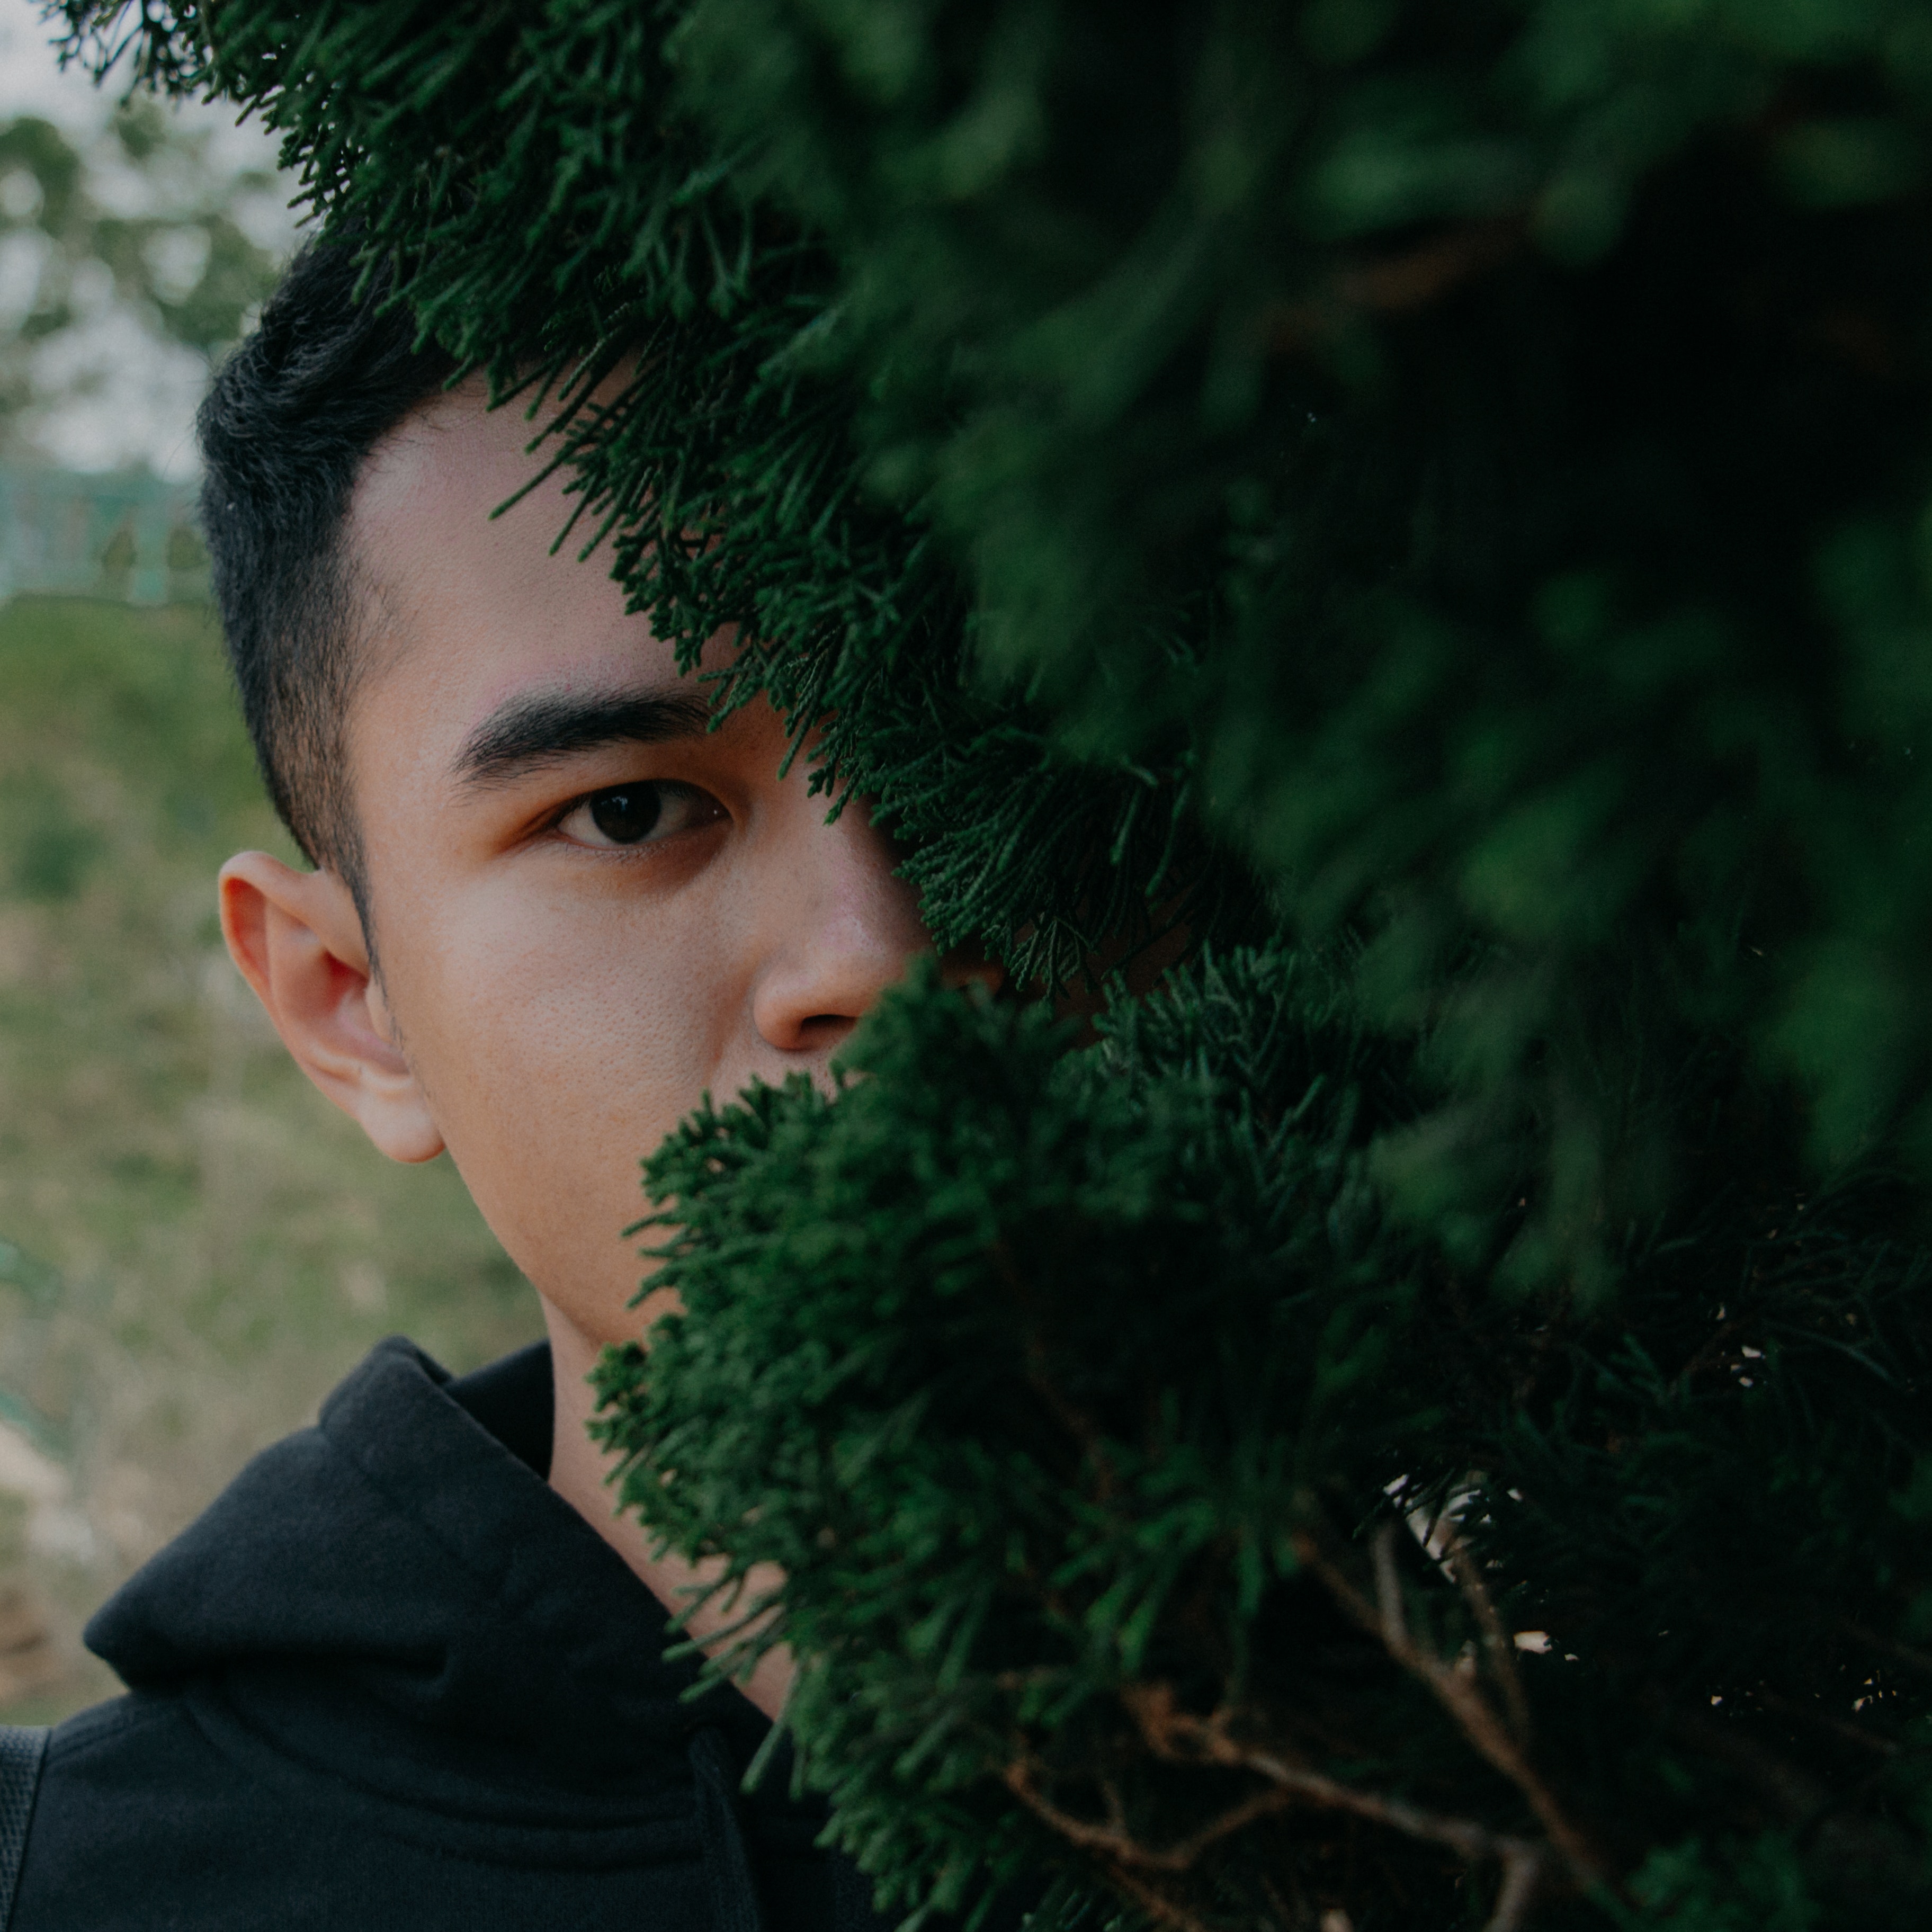
hair, green, hairstyle, black hair, tree, plant, photography, smile